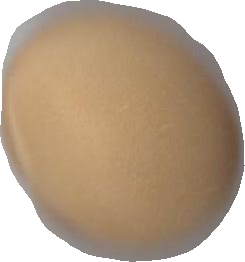
Variety: Grobogan